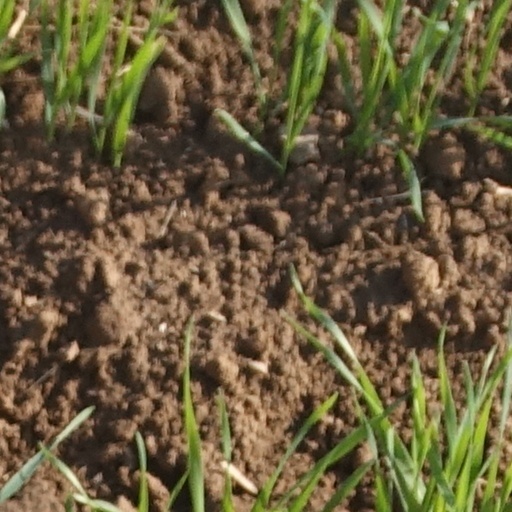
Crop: wheat